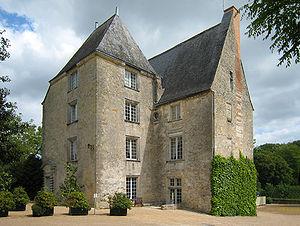
Le château de Saché est un logis de la Renaissance française mis au goût du XIXᵉ siècle par son propriétaire de l'époque, Jean Margonne, qui y reçut souvent Honoré de Balzac. Il est situé sur la commune de Saché, à l'ouest de Tours. De 1825 à 1848, Balzac y fait une dizaine de séjours et y trouve le silence et l'austérité qui, loin des turbulences de la vie parisienne et des soucis financiers, lui permettent de travailler de douze à seize heures par jour. Le château abrite un musée consacré à l'écrivain depuis 1951.
Cet article recense une partie des monuments historiques d'Indre-et-Loire, en France.
Honoré de Balzac, né Honoré Balzac à Tours le 20 mai 1799 et mort à Paris le 18 août 1850, est un écrivain français. Romancier, dramaturge, critique littéraire, critique d'art, essayiste, journaliste et imprimeur, il a laissé l'une des plus imposantes œuvres romanesques de la littérature française, avec plus de quatre-vingt-dix romans et nouvelles parus de 1829 à 1855, réunis sous le titre La Comédie humaine. À cela s'ajoutent Les Cent Contes drolatiques, ainsi que des romans de jeunesse publiés sous des pseudonymes et quelque vingt-cinq œuvres ébauchées.
Saché est une commune française du département d'Indre-et-Loire, dans la région Centre-Val de Loire.